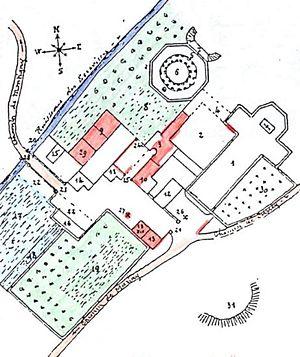
Auteur
L’abbaye de Cherlieu était une abbaye cistercienne. Il n’en reste que des ruines, situées au hameau de Cherlieu, dans la commune de Montigny-lès-Cherlieu, département de Haute-Saône.